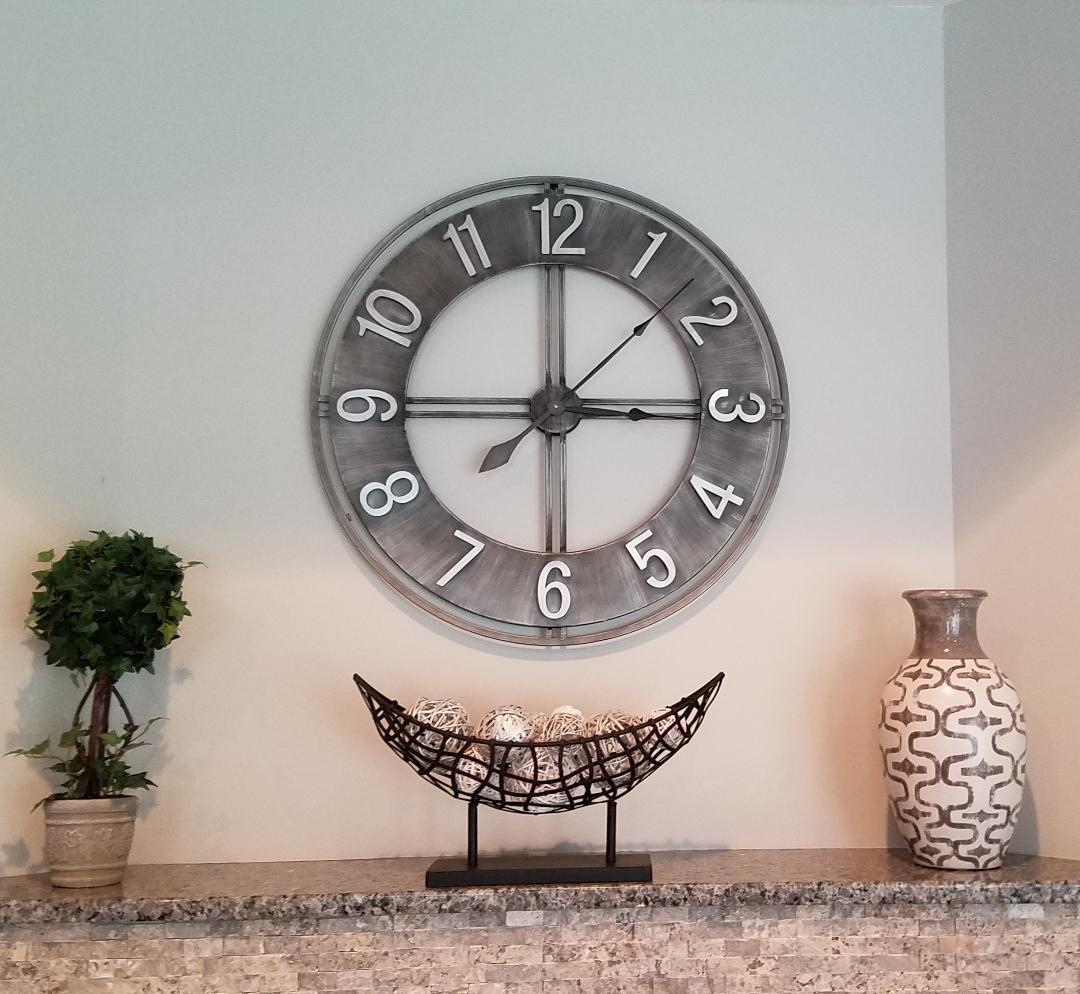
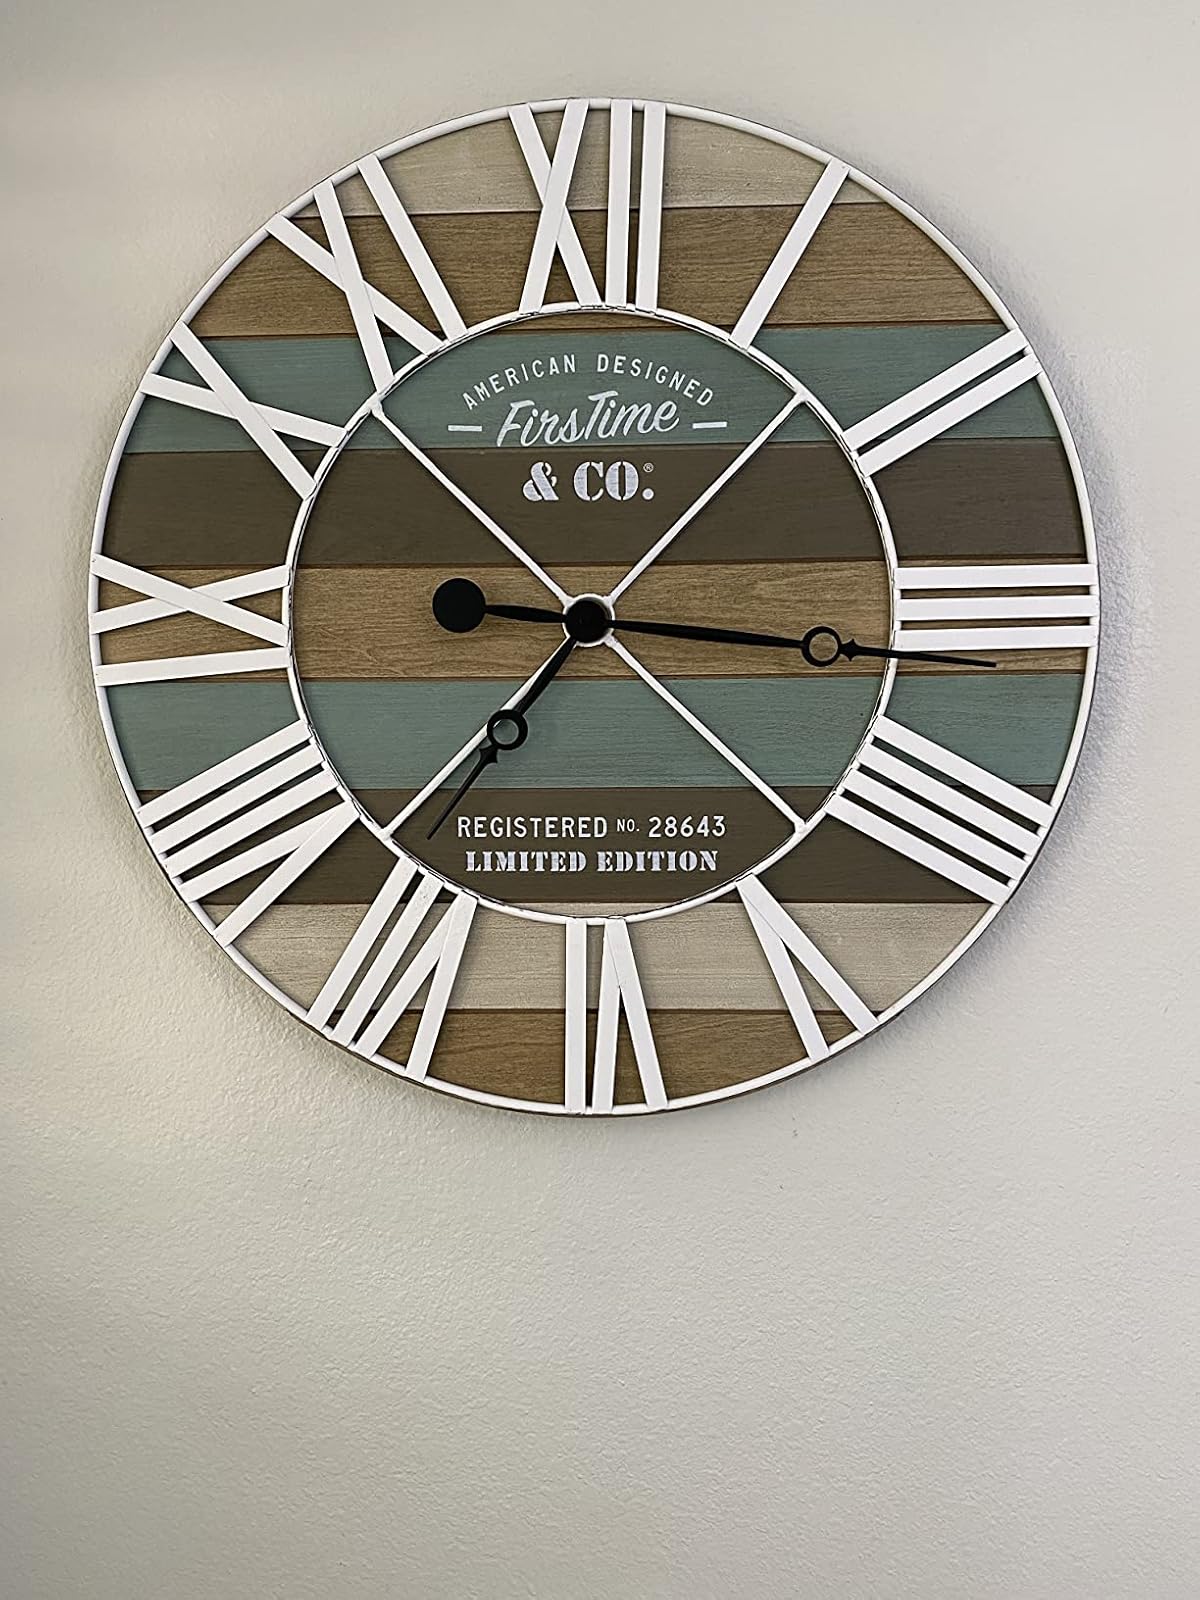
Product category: clock
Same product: no